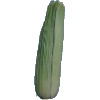
Label: Corn Husk 1